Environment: real
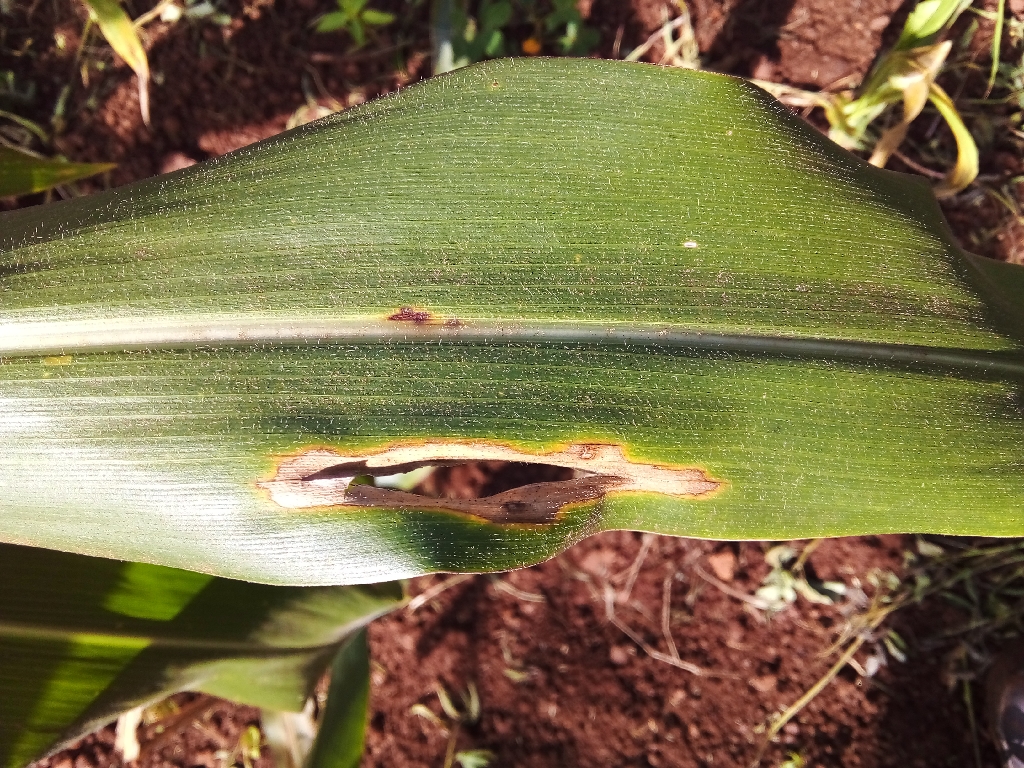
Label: northern_corn_leaf_blight